Discworld (video game)

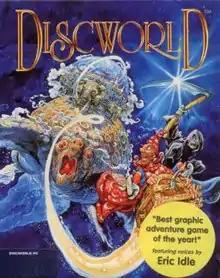
The cover features work by "Discworld" novel cover artist Josh Kirby.

Discworld is a point-and-click adventure game developed by Teeny Weeny Games and Perfect 10 Productions and published by Psygnosis. It is based on Terry Pratchett's novels of the same name. Players assume the role of Rincewind the "wizzard", voiced by Eric Idle, as he becomes involved in exploring the Discworld for the means to prevent a dragon terrorising the city of Ankh-Morpork. The game's story borrows elements from several "Discworld" novels, with its central plot loosely based on the events in "Guards! Guards!"